T. Nagar

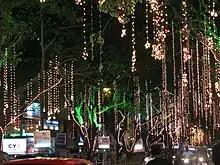

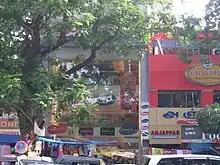
Pondy bazaar

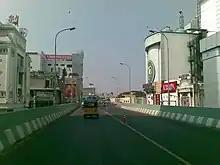
A flyover in T. Nagar

Thyagaraya Nagar is one of the busiest shopping districts of Chennai. The neighbourhood is considered to be the biggest shopping district in India by revenue. There are a number of apparel, jewellery and utensil stores based in Thiyagaraya Nagar. By some estimates, the shops in the neighbourhood together accounts for revenues of nearly 20,000 crores annually. However, official estimates put it much lower at over 10,000 crores, which is still double that of New Delhi's Connaught Place and Mumbai's Linking Road which account for about 4,000 to 6,000 crores annually. The neighbourhood accounts for about 70 to 80% of the gold sold in Chennai, the most important gold market in South India. Usman Road is the costliest commercial stretch in Chennai. The area around Panagal Park is known for its high-end textile shops, chiefly dealing with silk sarees, and jewellery stores. As of 2006, the real estate prices were 11,500 per sq.ft. Ranganathan Street is one of the most crowded roads for pedestrian traffic during day time. The road is full of big name establishments side-by-side smaller and petty shops that sell all sorts of household goods and garments.